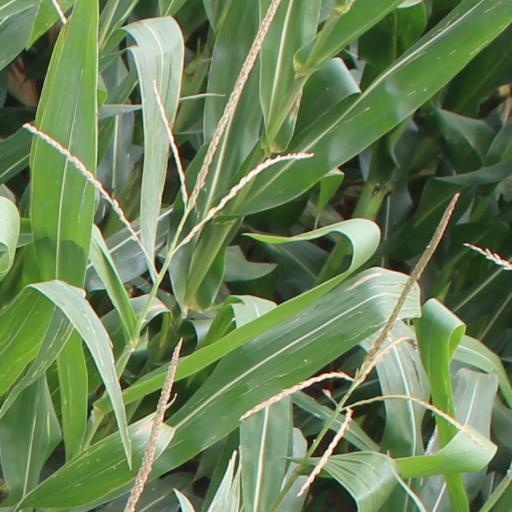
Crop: maize; corn